Something Creeping in The Dark

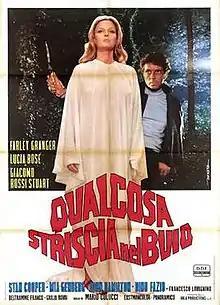

Something Creeping in The Dark is a 1971 Italian horror film directed by and starring Farley Granger and Lucia Bosè.